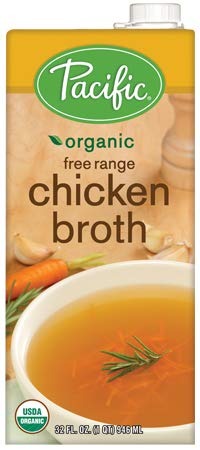
Item Name: Pacific Foods Organic Free Range Chicken Broth, 32 Fl Oz
Bullet Point 1: Perfect combination of free range chicken, sea salt and seasonings
Bullet Point 2: Use as a base for soups, risottos and pasta dishes
Bullet Point 3: Fat-free and gluten-free, high quality ingredients
Bullet Point 4: Refrigerate after opening and use within 7 to 10 days
Value: 32.0
Unit: Fl Oz

Price: 4.14